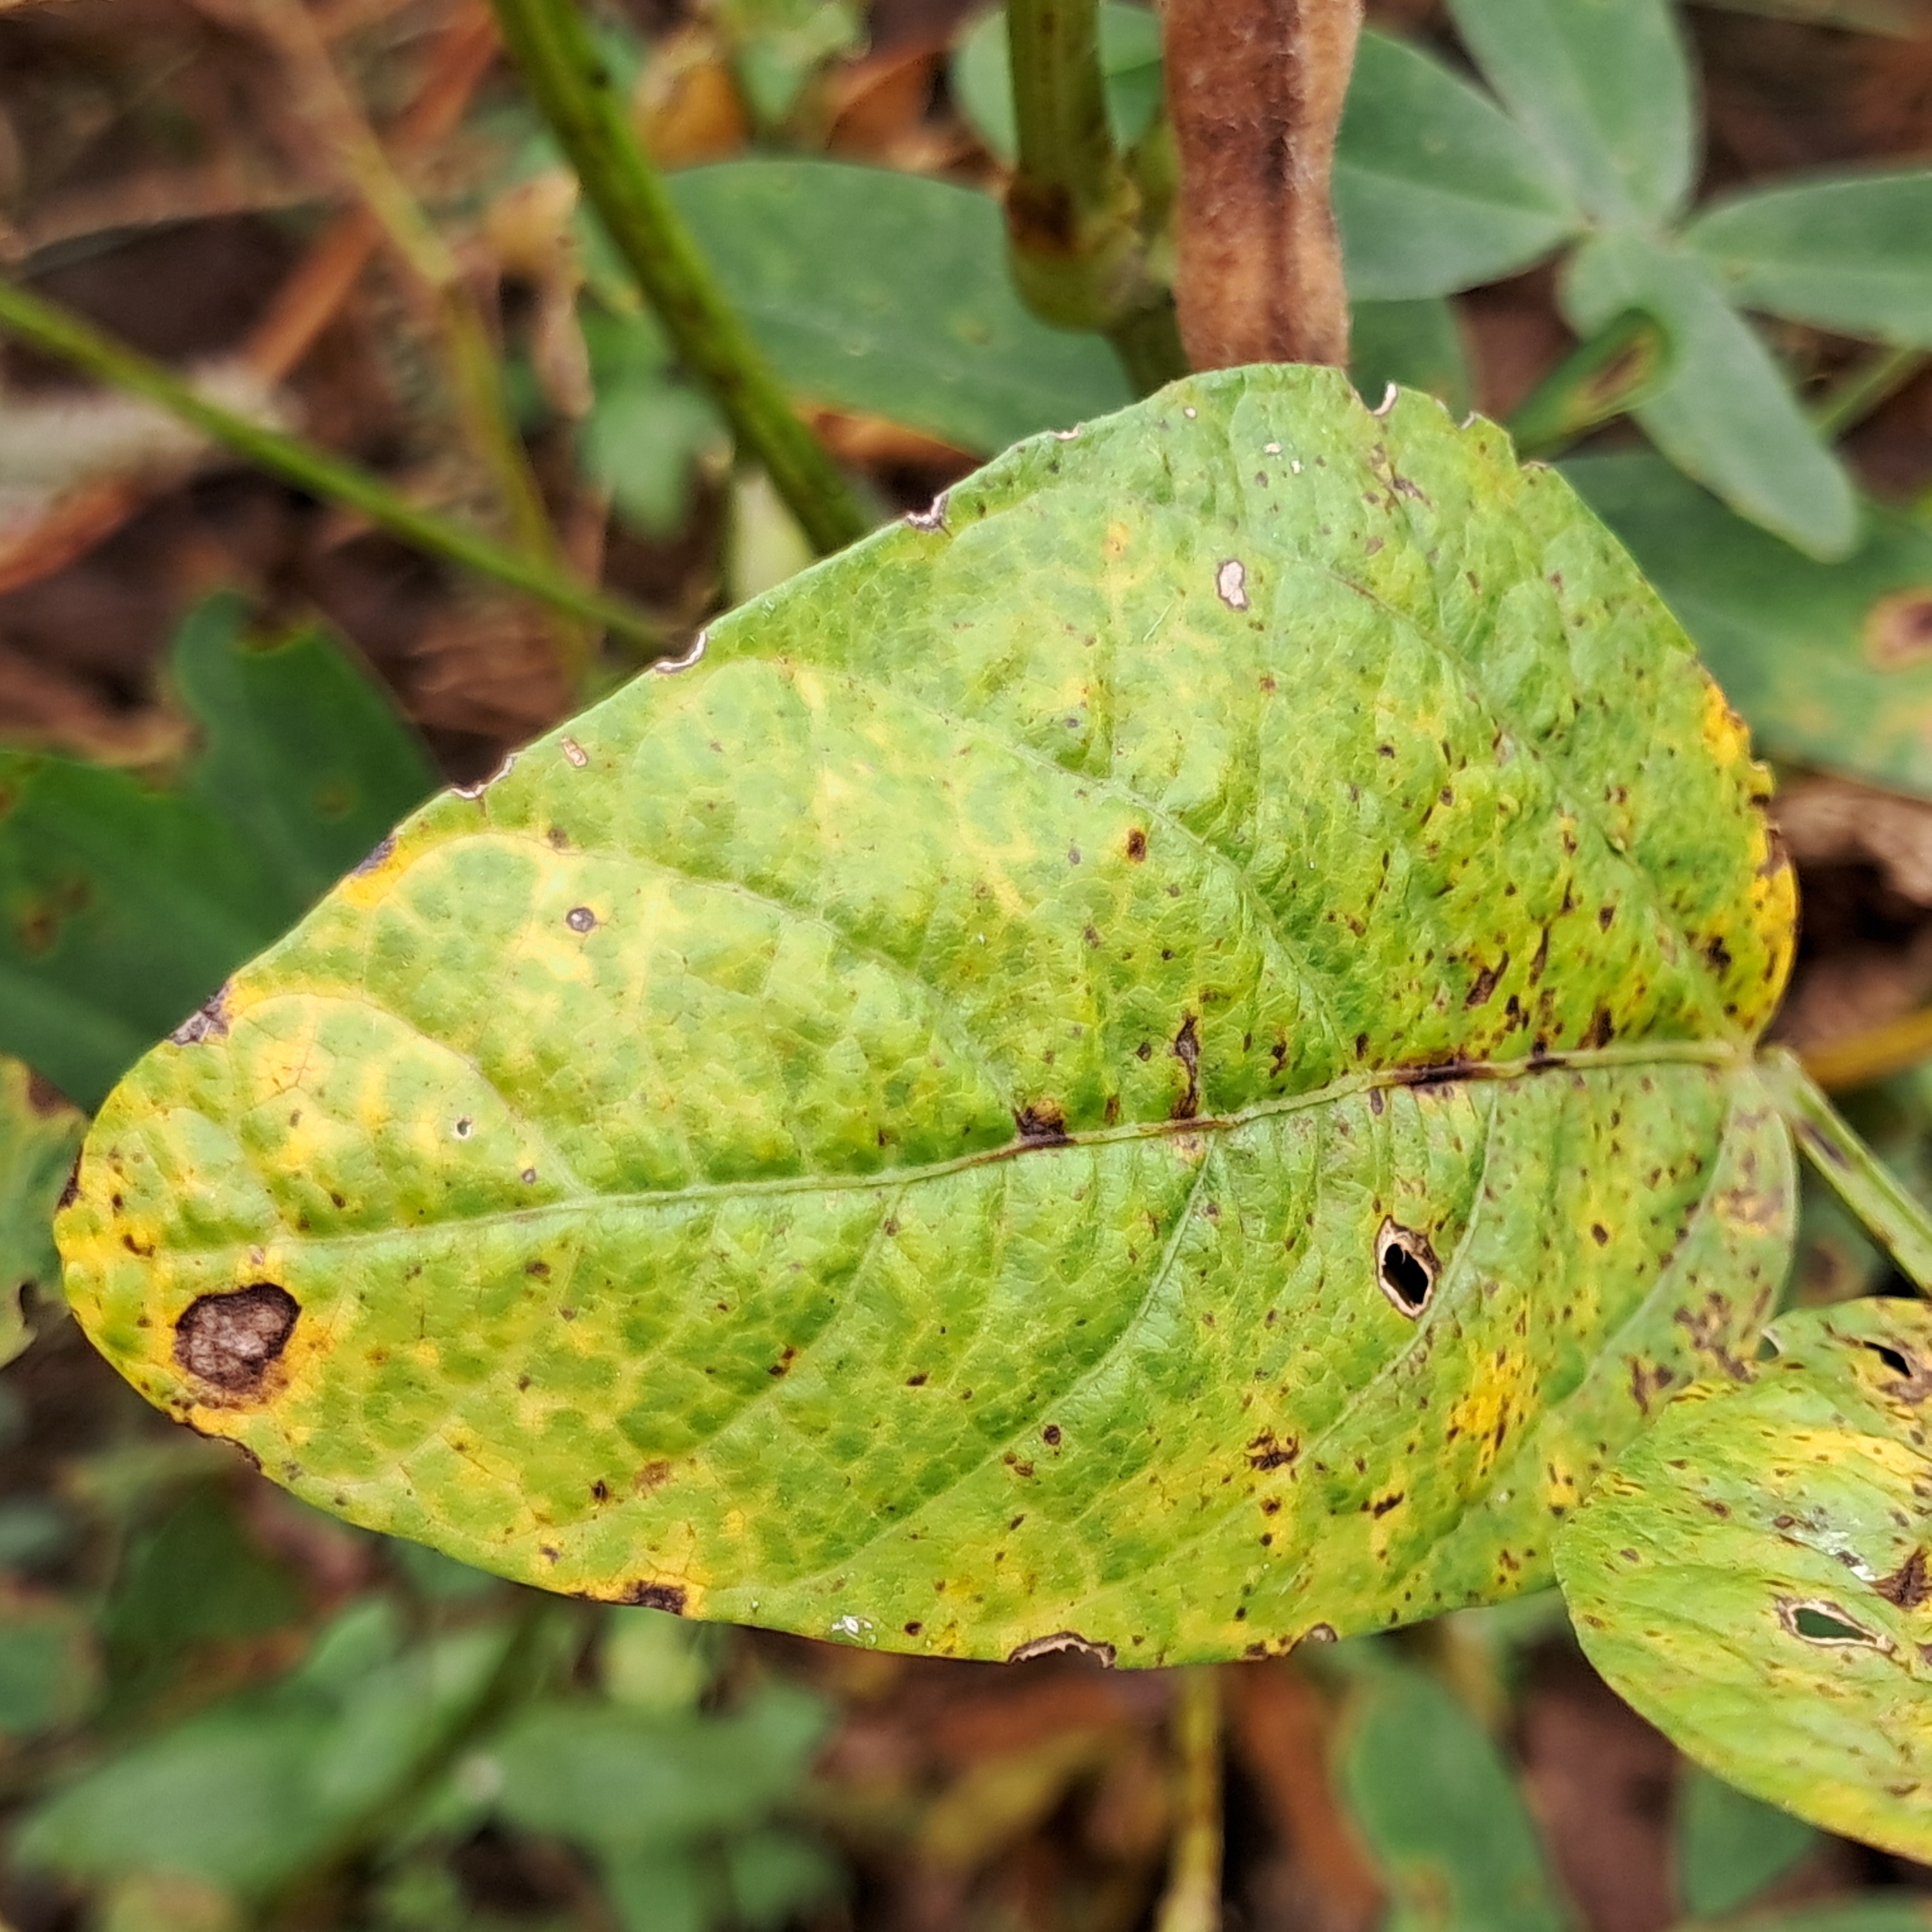
Label: Rust